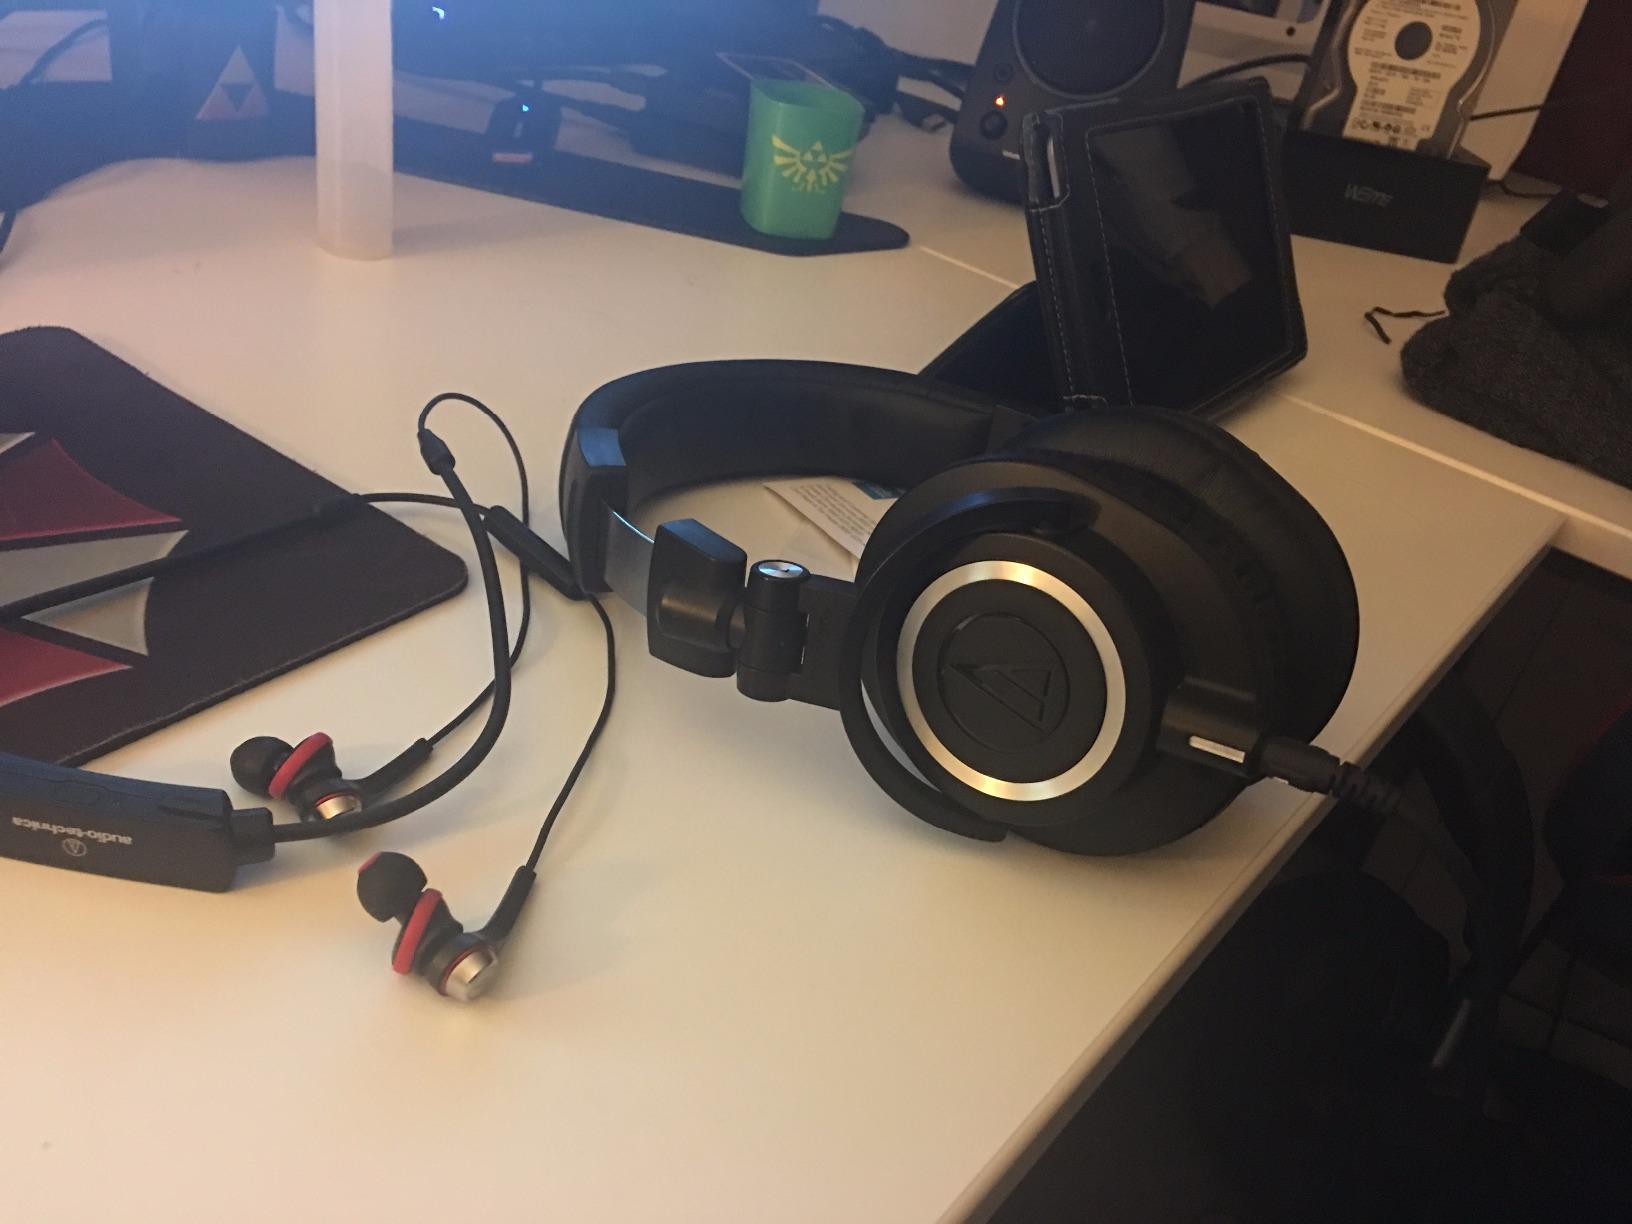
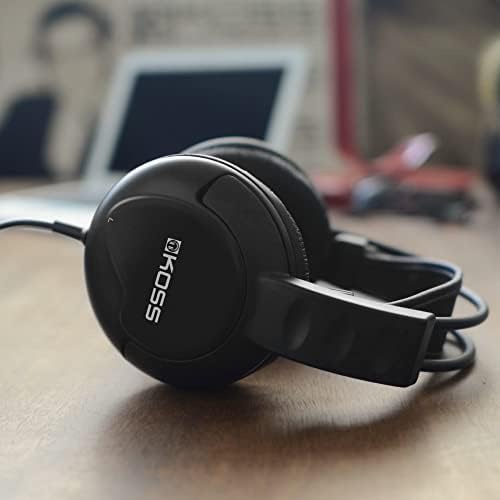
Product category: headphones
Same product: no